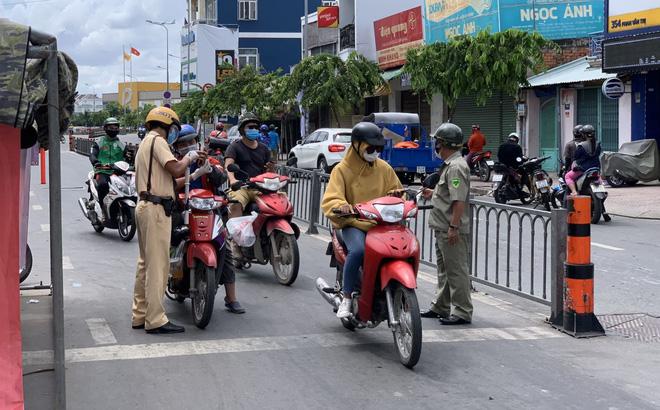
có những chiếc xe máy xuất hiện ở trên đường